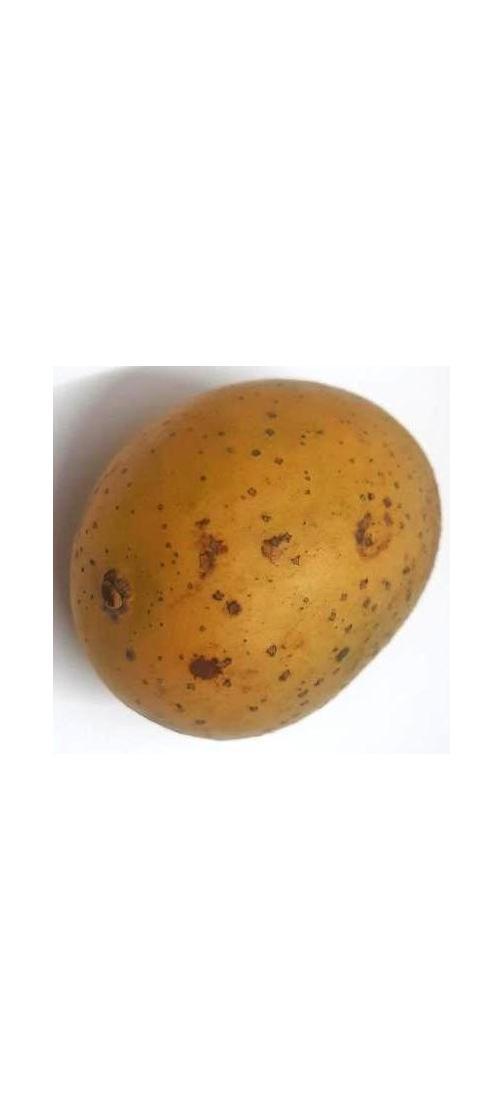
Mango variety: Gourmoti